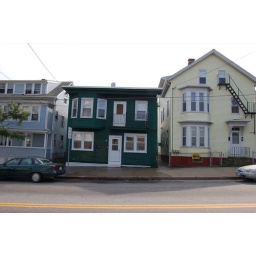
Old green house on Atwells Avenue, near Valley, in Providence, RI